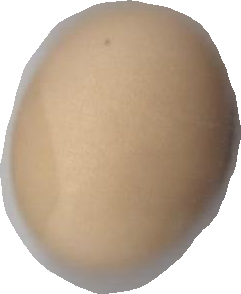
Variety: Anjasmoro